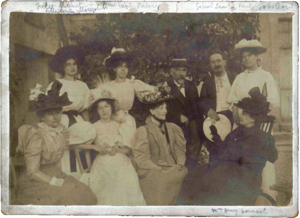
Le musée départemental Stéphane Mallarmé est un musée du Conseil départemental de Seine-et-Marne, situé dans la maison de villégiature du poète Stéphane Mallarmé à Vulaines-sur-Seine, dans le département de Seine-et-Marne.
Étienne Mallarmé, dit Stéphane Mallarmé, né à Paris le 18 mars 1842 et mort à Valvins le 9 septembre 1898, est un poète français, également enseignant, traducteur et critique d'art.